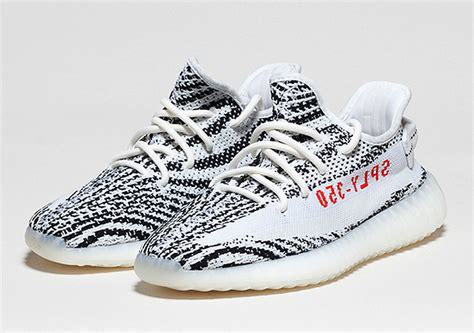
Brand: Adidas
Model: Yeezy Boost 350